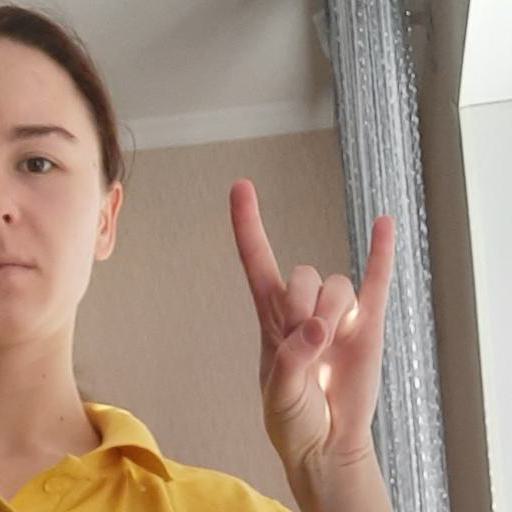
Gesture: rock